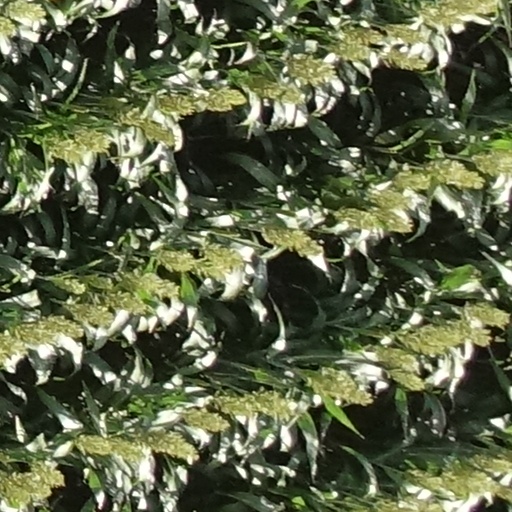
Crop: sorghum